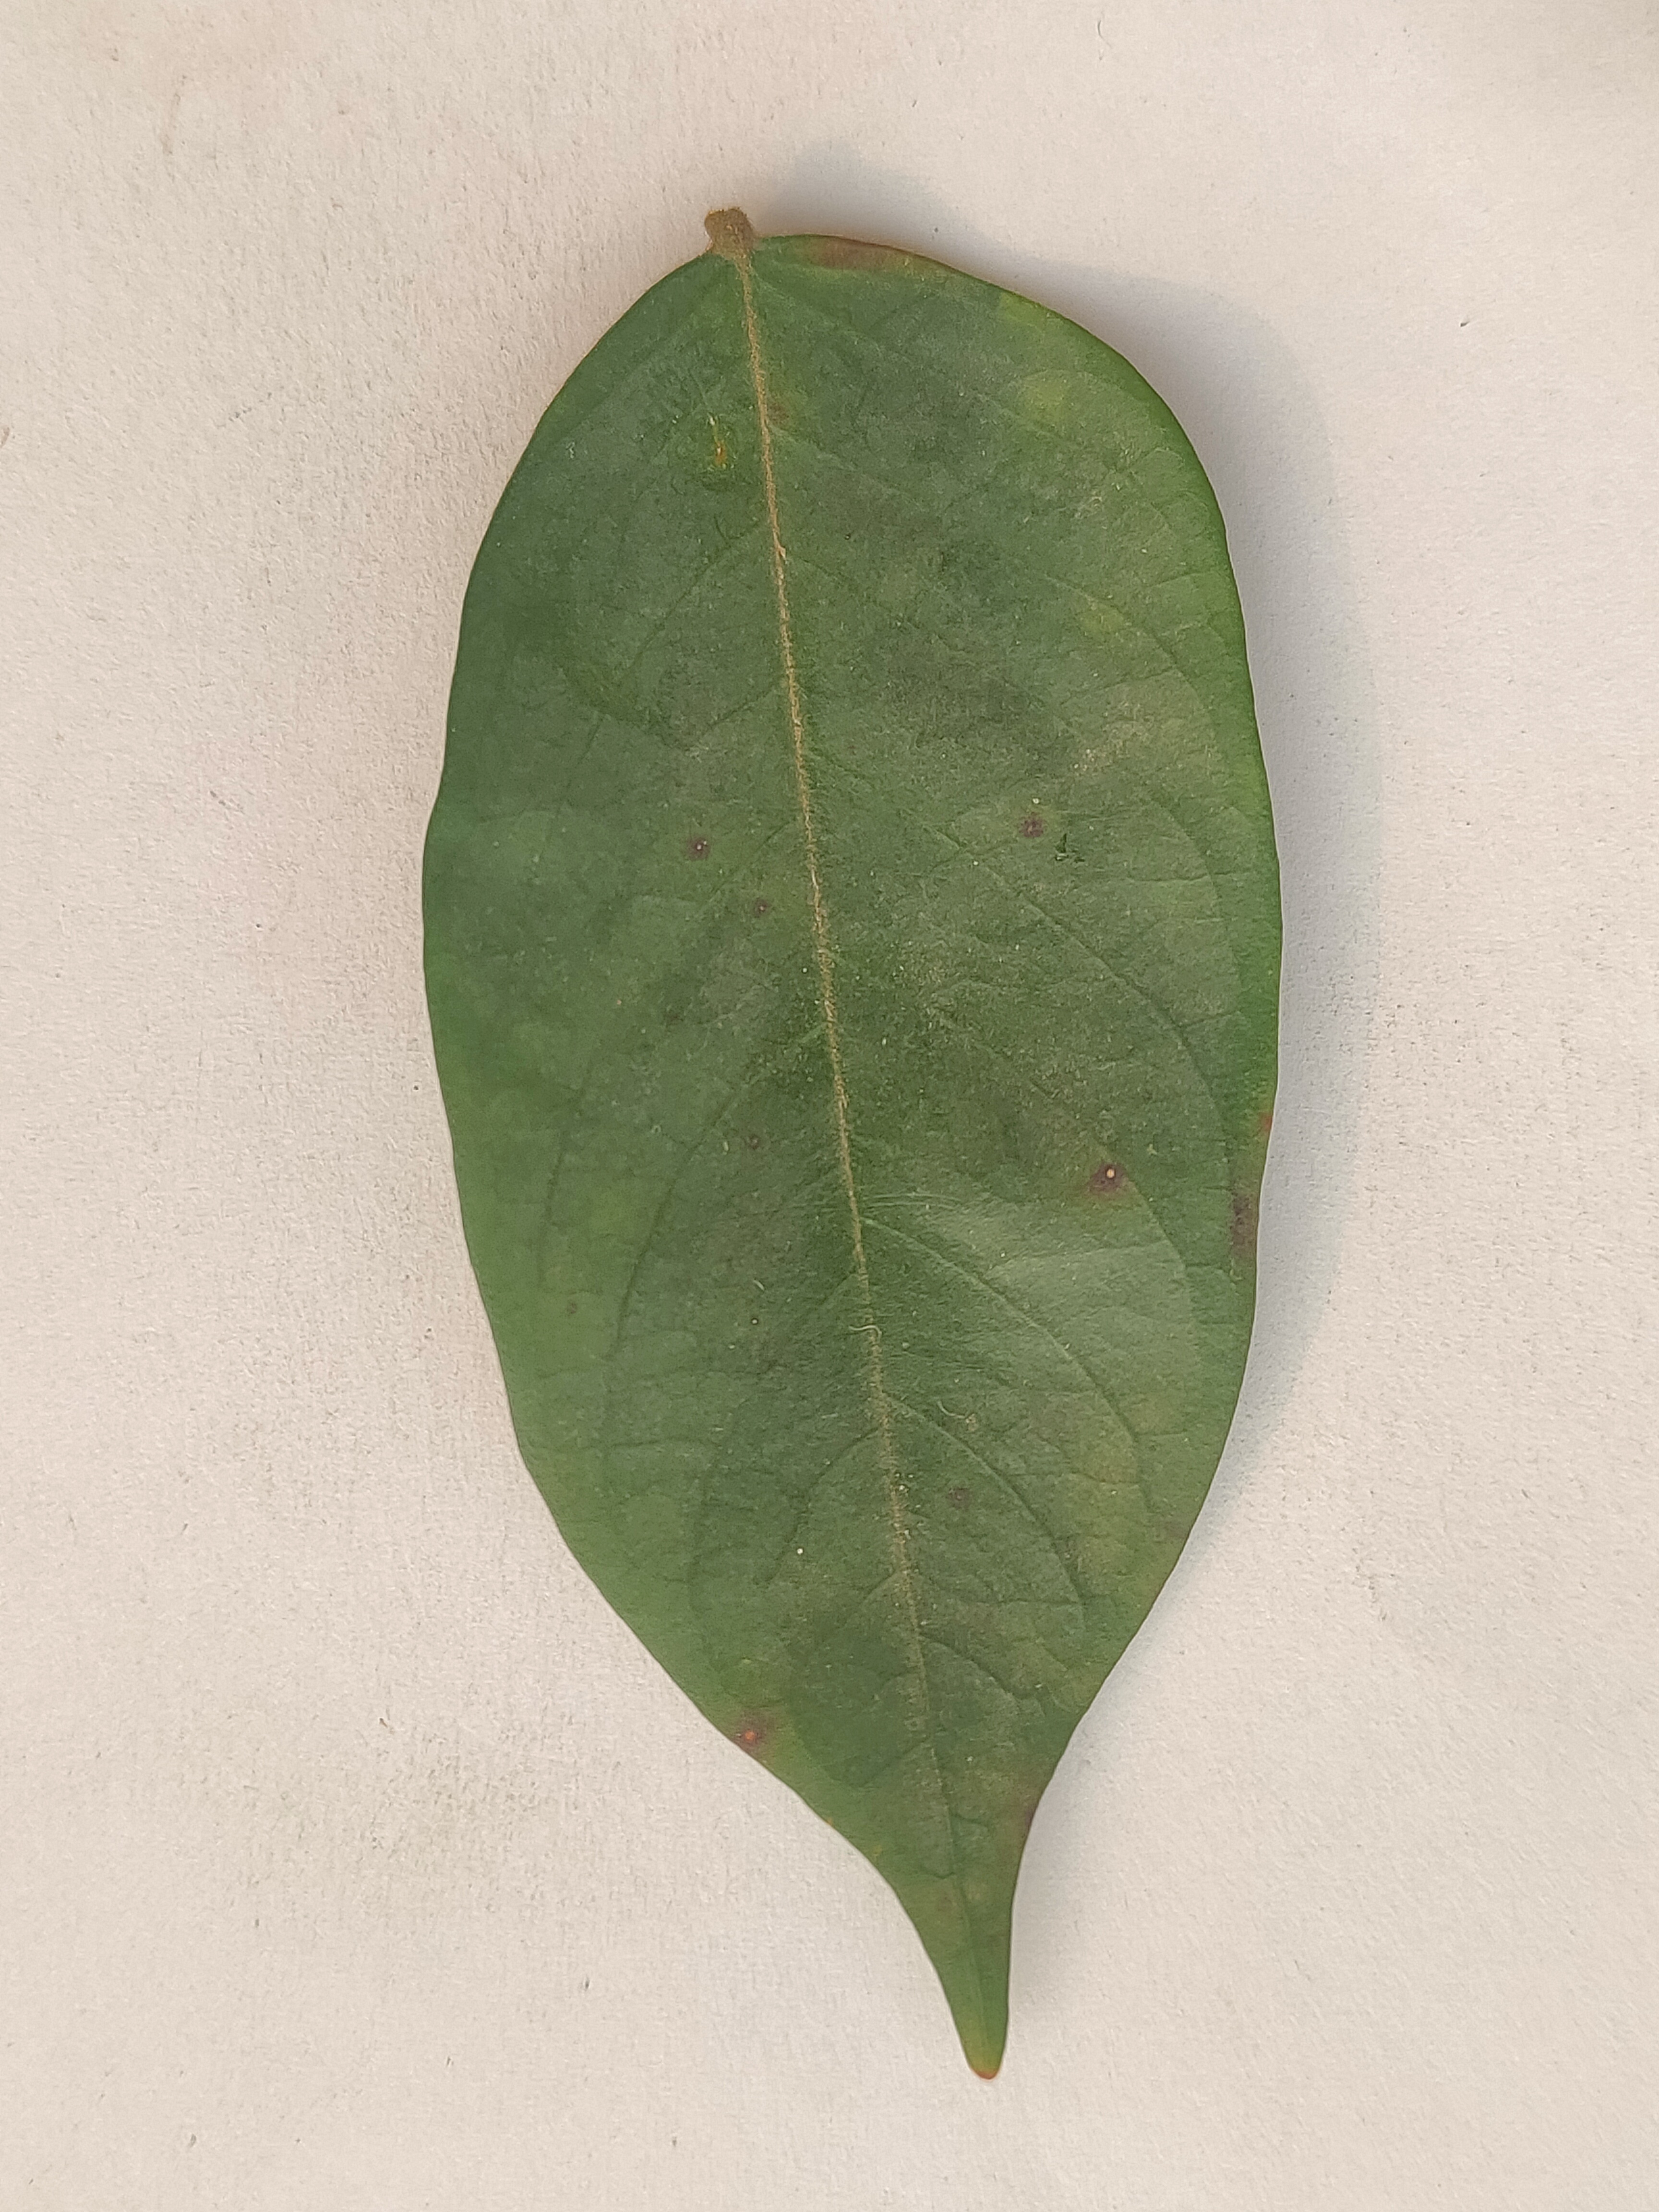
Leaf variety: Star Fruit